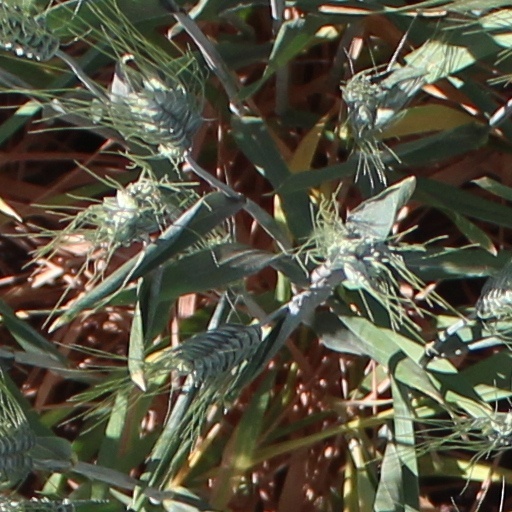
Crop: wheat